Amplitude versus offset

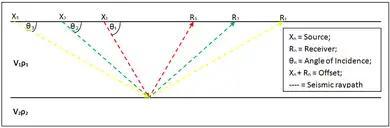
Diagram showing how the layout of sources and receivers affects the angle of incidence

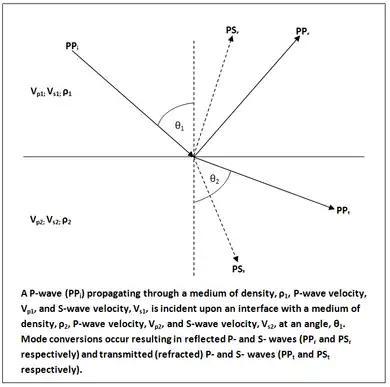
Diagram showing the mode conversions that occur when a P-wave reflects off an interface at non-normal incidence

For a seismic wave reflecting off an interface between two media at normal incidence, the expression for the reflection coefficient is relatively simple: